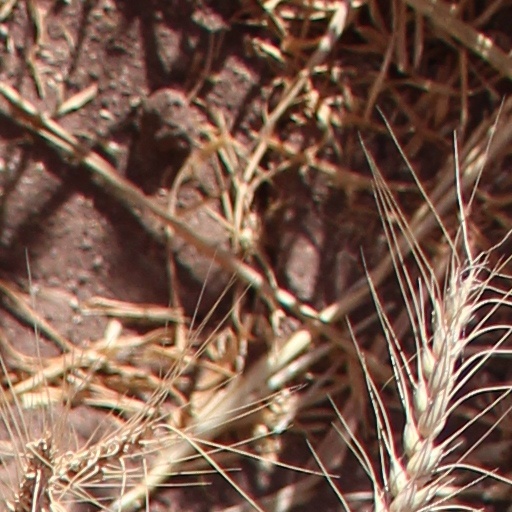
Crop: wheat